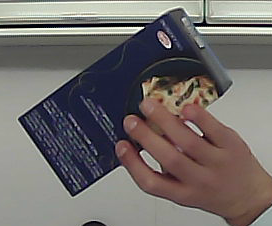
Product: barilla_lasagne